Arnulf de Montgomery

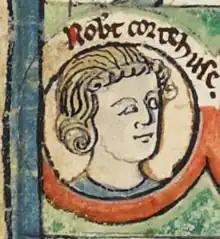
Robert Curthose as depicted on folio 5r of British Library Royal 14 B VI.

In 1098, together with Hugh d'Avranches, Earl of Chester, Hugh de Montgomery led a summer invasion of Gwynedd. Although the Anglo-Normans easily defeated the Welsh defenders, the attackers were later overwhelmed on Anglesey in an encounter with the forces of Magnús Óláfsson, King of Norway. Arnulf appears to have learned of his brother's fate about a month later in Normandy, since he travelled to Sées, and founded a priory of the abbey's monks at Pembroke in dedication to the memory of Hugh de Montgomery and his father. Although Arnulf may well have hoped to inherit his brother's title and lands, William Rufus granted them to Arnulf's older brother Robert de Bellême, who had captured Helias de la Flèche, Count of Maine only months before, dutifully handing the count over to the king.